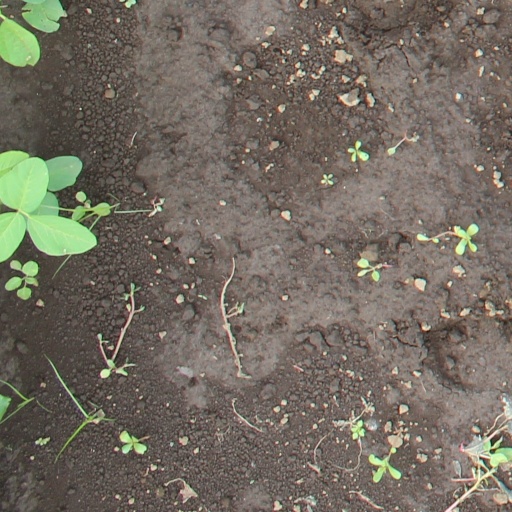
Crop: soybean